The Life of Moses

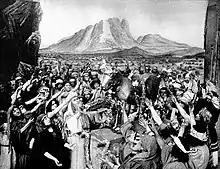

The Life of Moses is a 1909 American silent epic film directed by J. Stuart Blackton and starring Pat Hartigan, Julia Arthur and William J. Humphrey. A portrayal of the biblical story of Moses, it was one of a number of prestige film based on historical or religious subjects made during the era.